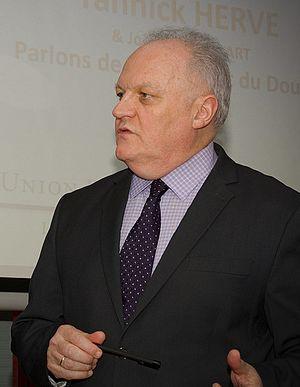
François Asselineau [fʀɑ̃ˈswa ˈaslino], né le 14 septembre 1957 à Paris, est un haut fonctionnaire et homme politique français.
L'Union populaire républicaine est un parti politique souverainiste français fondé en 2007 par François Asselineau, qui le préside depuis lors. Il milite principalement en faveur d'un retrait de la France de l'Union européenne.